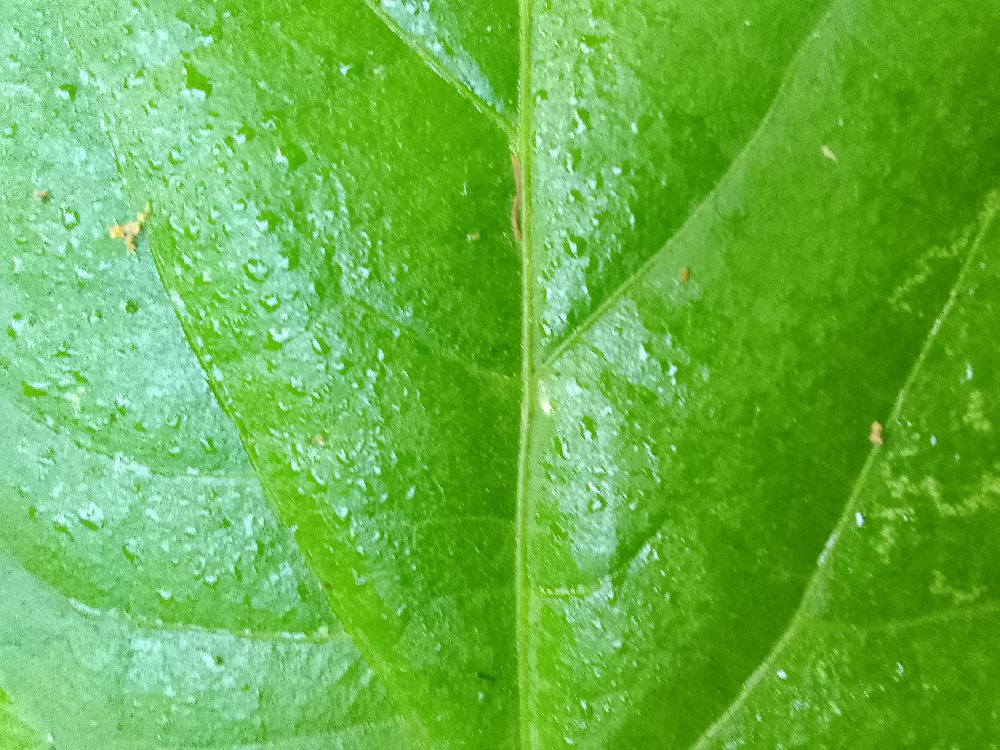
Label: healthy